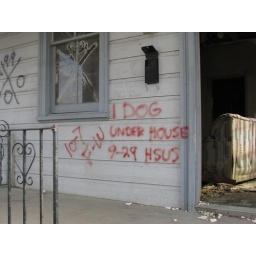
one dog under house